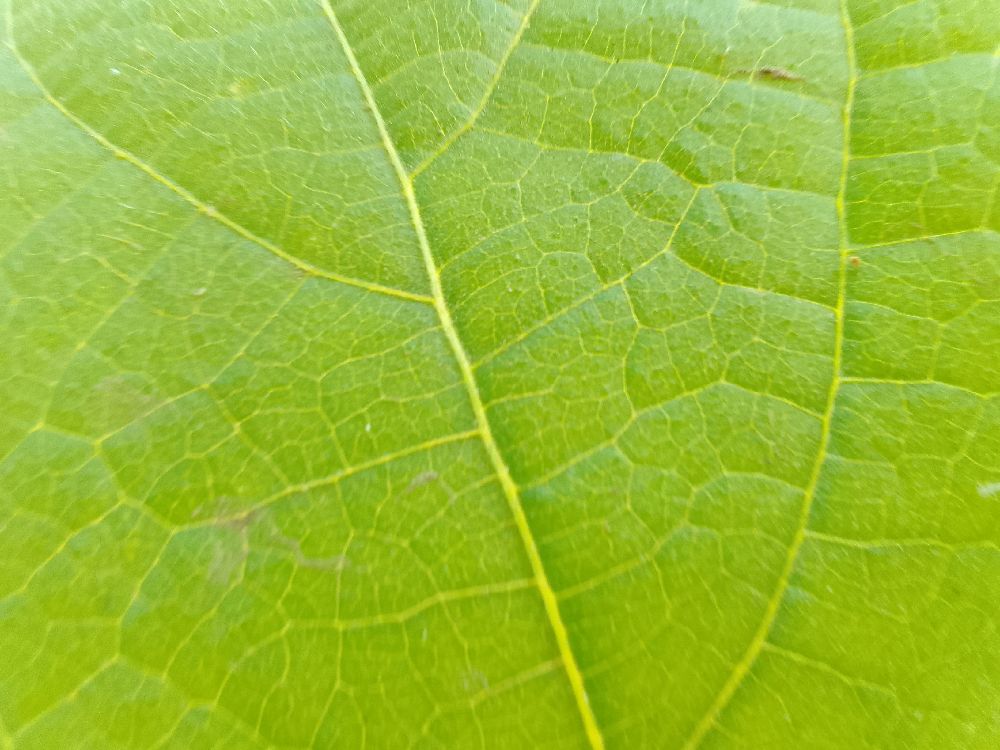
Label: healthy